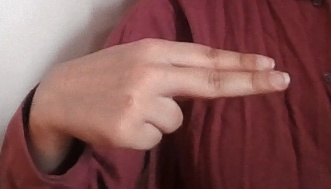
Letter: ain